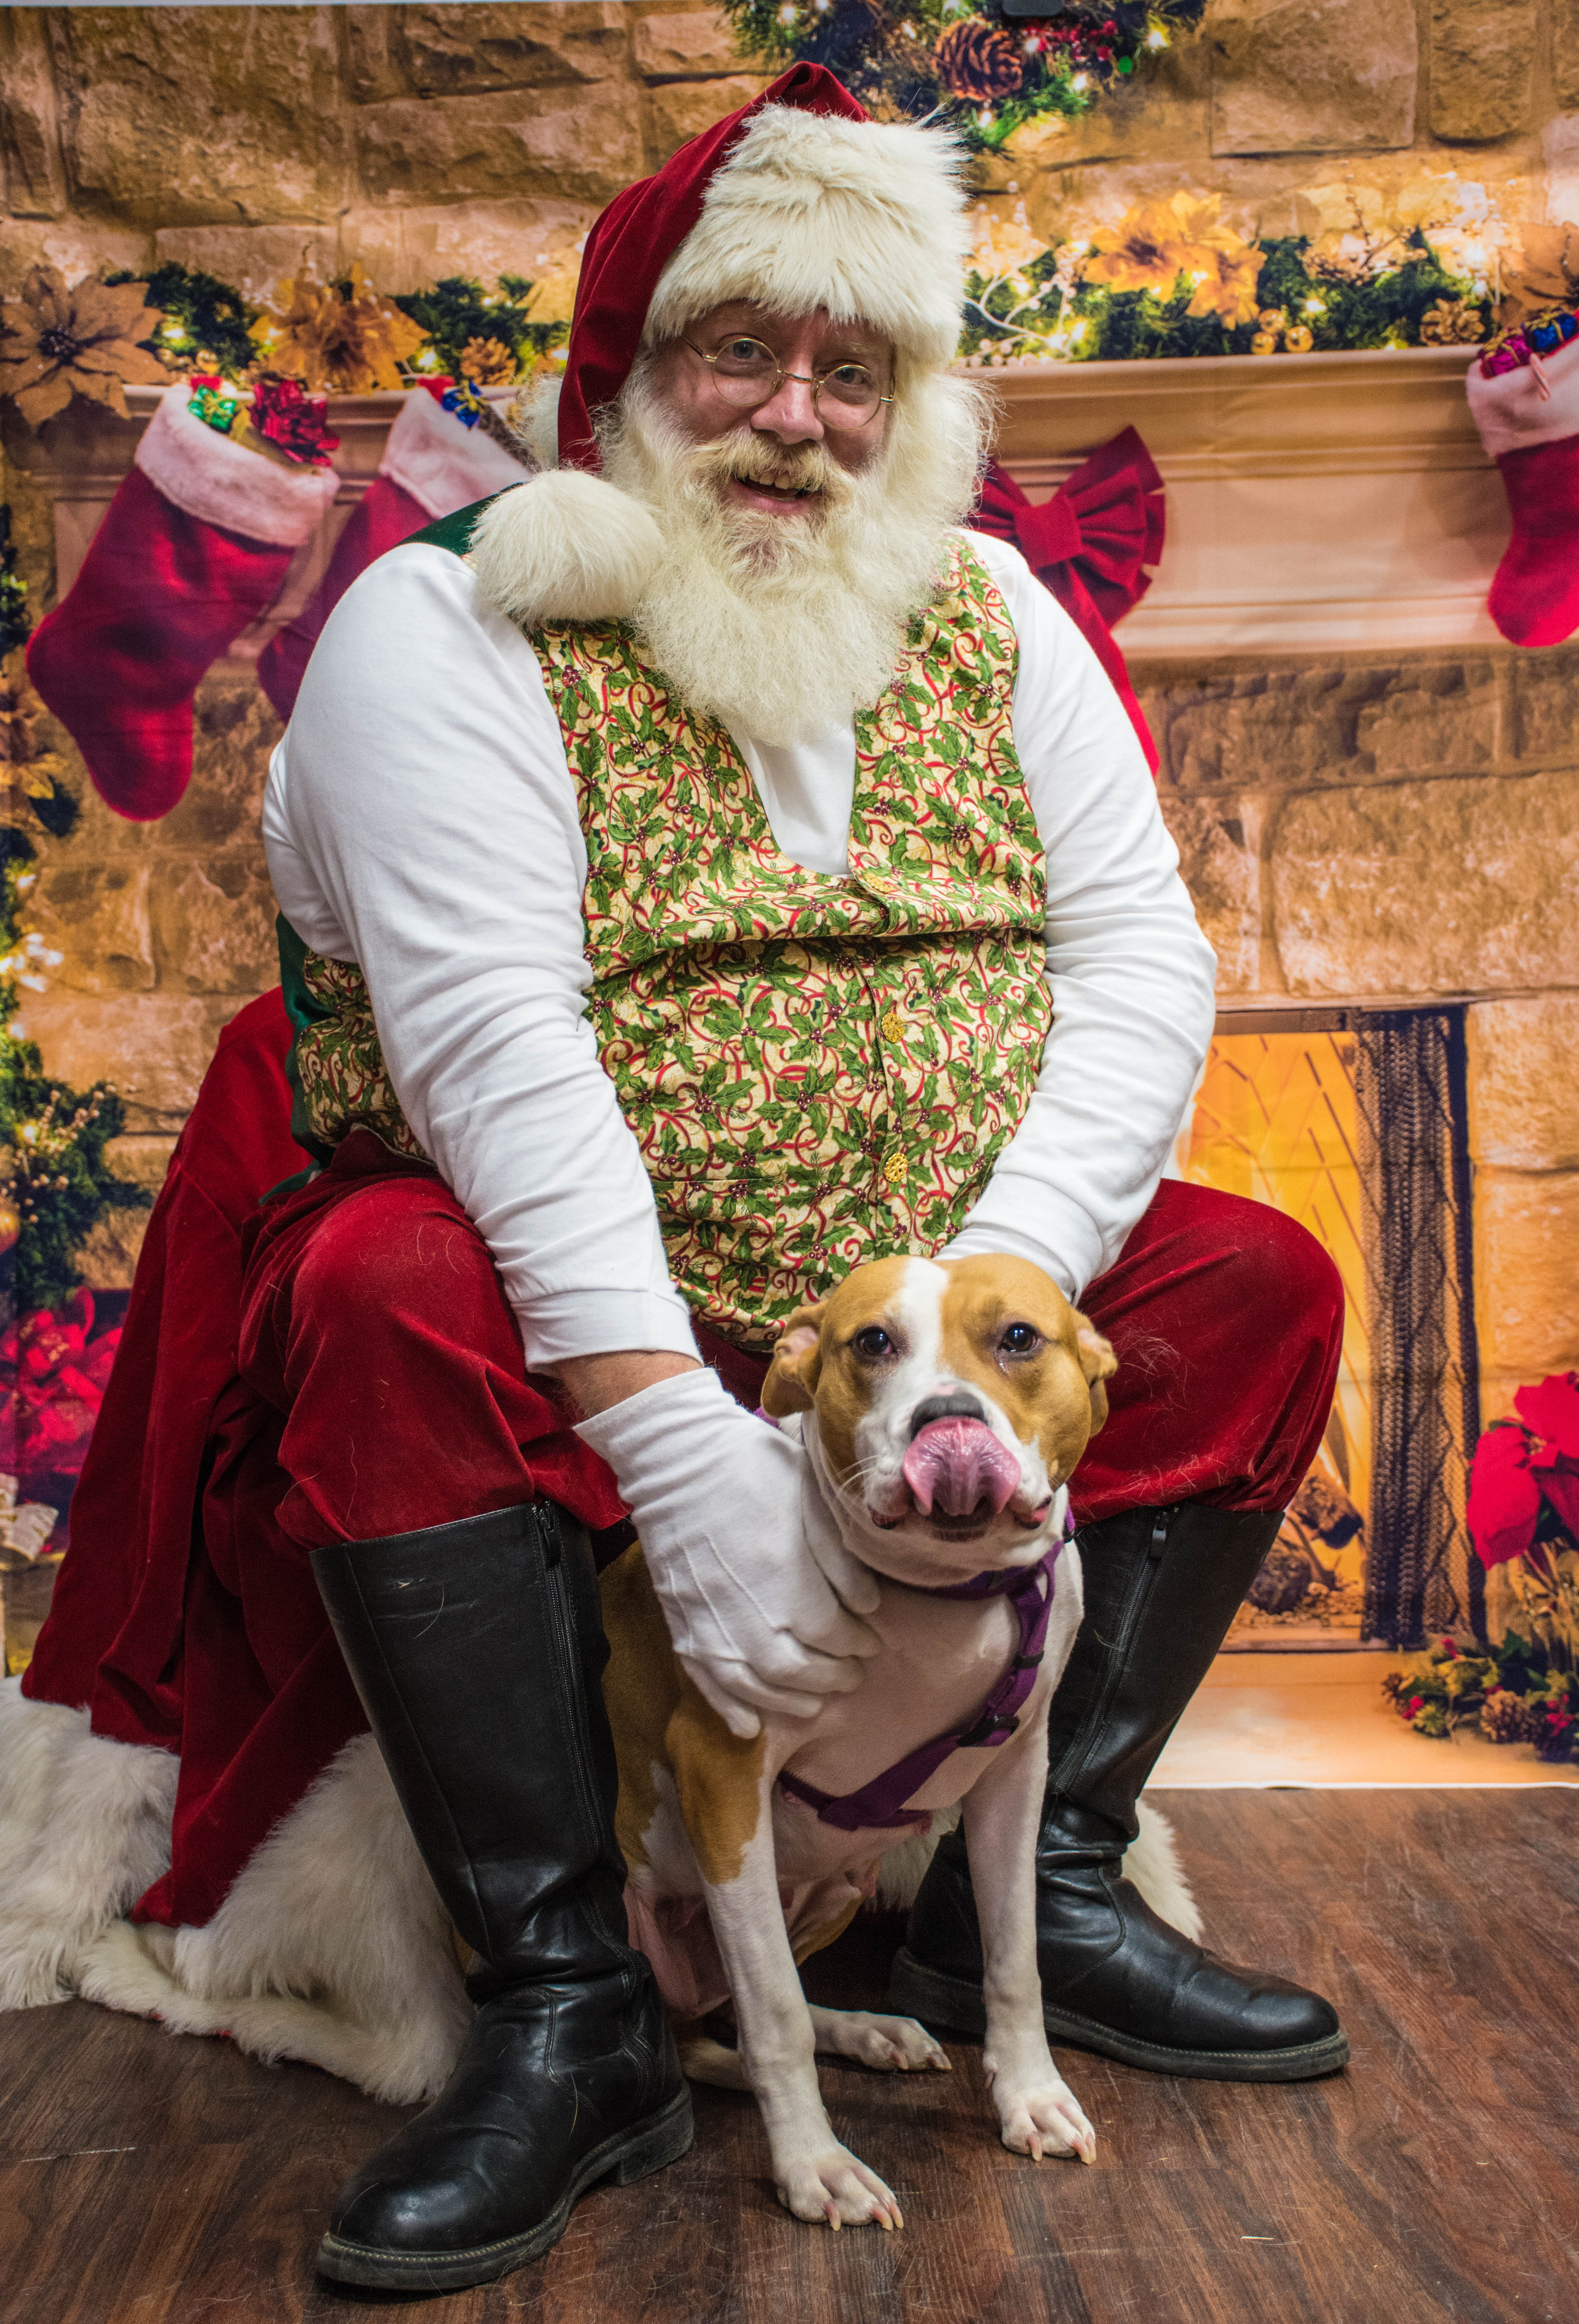
dog, santa, christmas, adorable, canidae, santa claus, dog breed, christmas eve, carnivore, companion dog, fawn, costume, fictional character, holiday, non sporting group, american staffordshire terrier, fur, beard